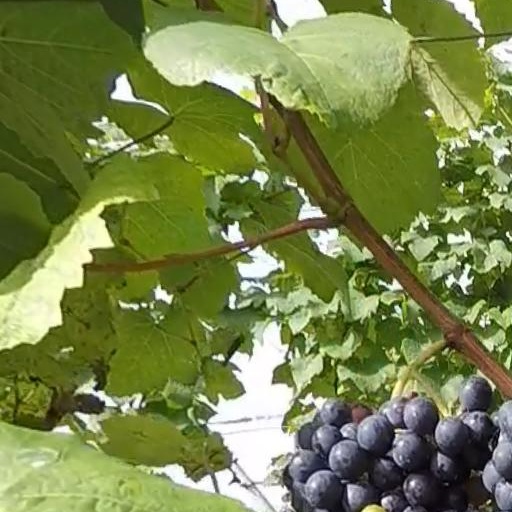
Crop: grape